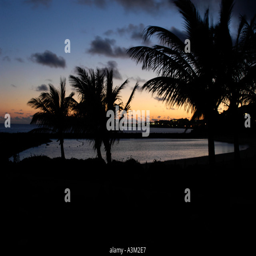
tropical palm trees silhouetted against a powerful dark sea and sky